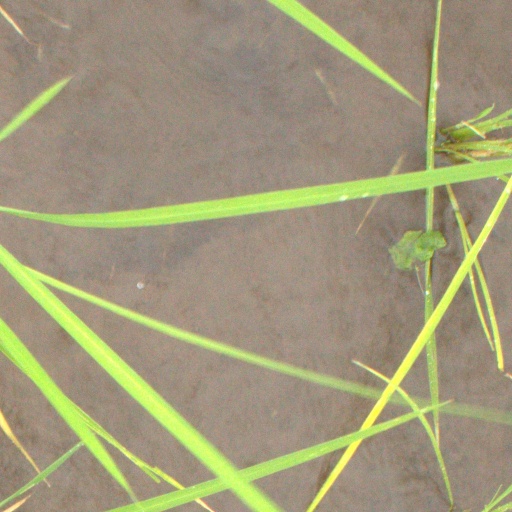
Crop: rice